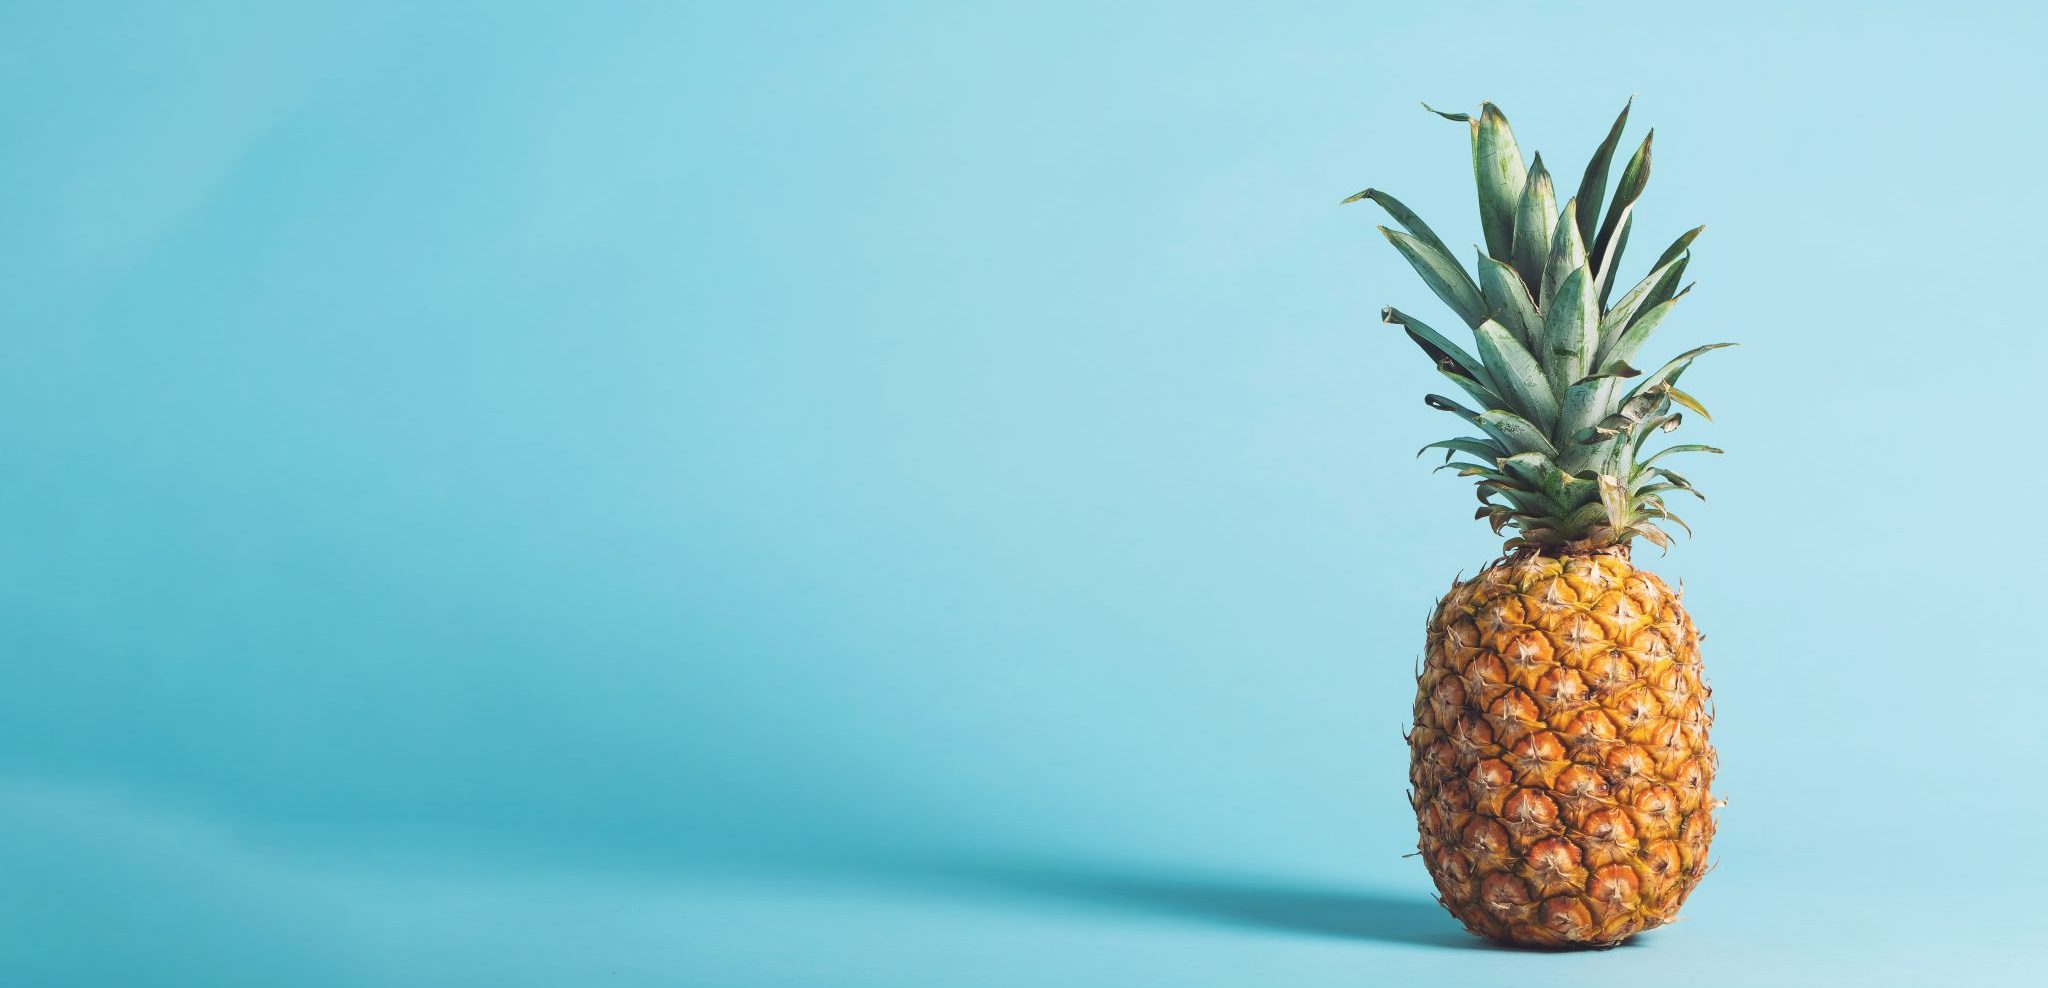
Label: Pineapple